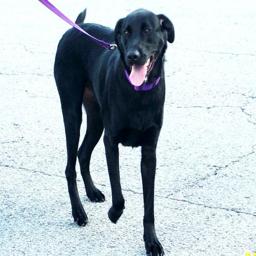
Animal: dogs